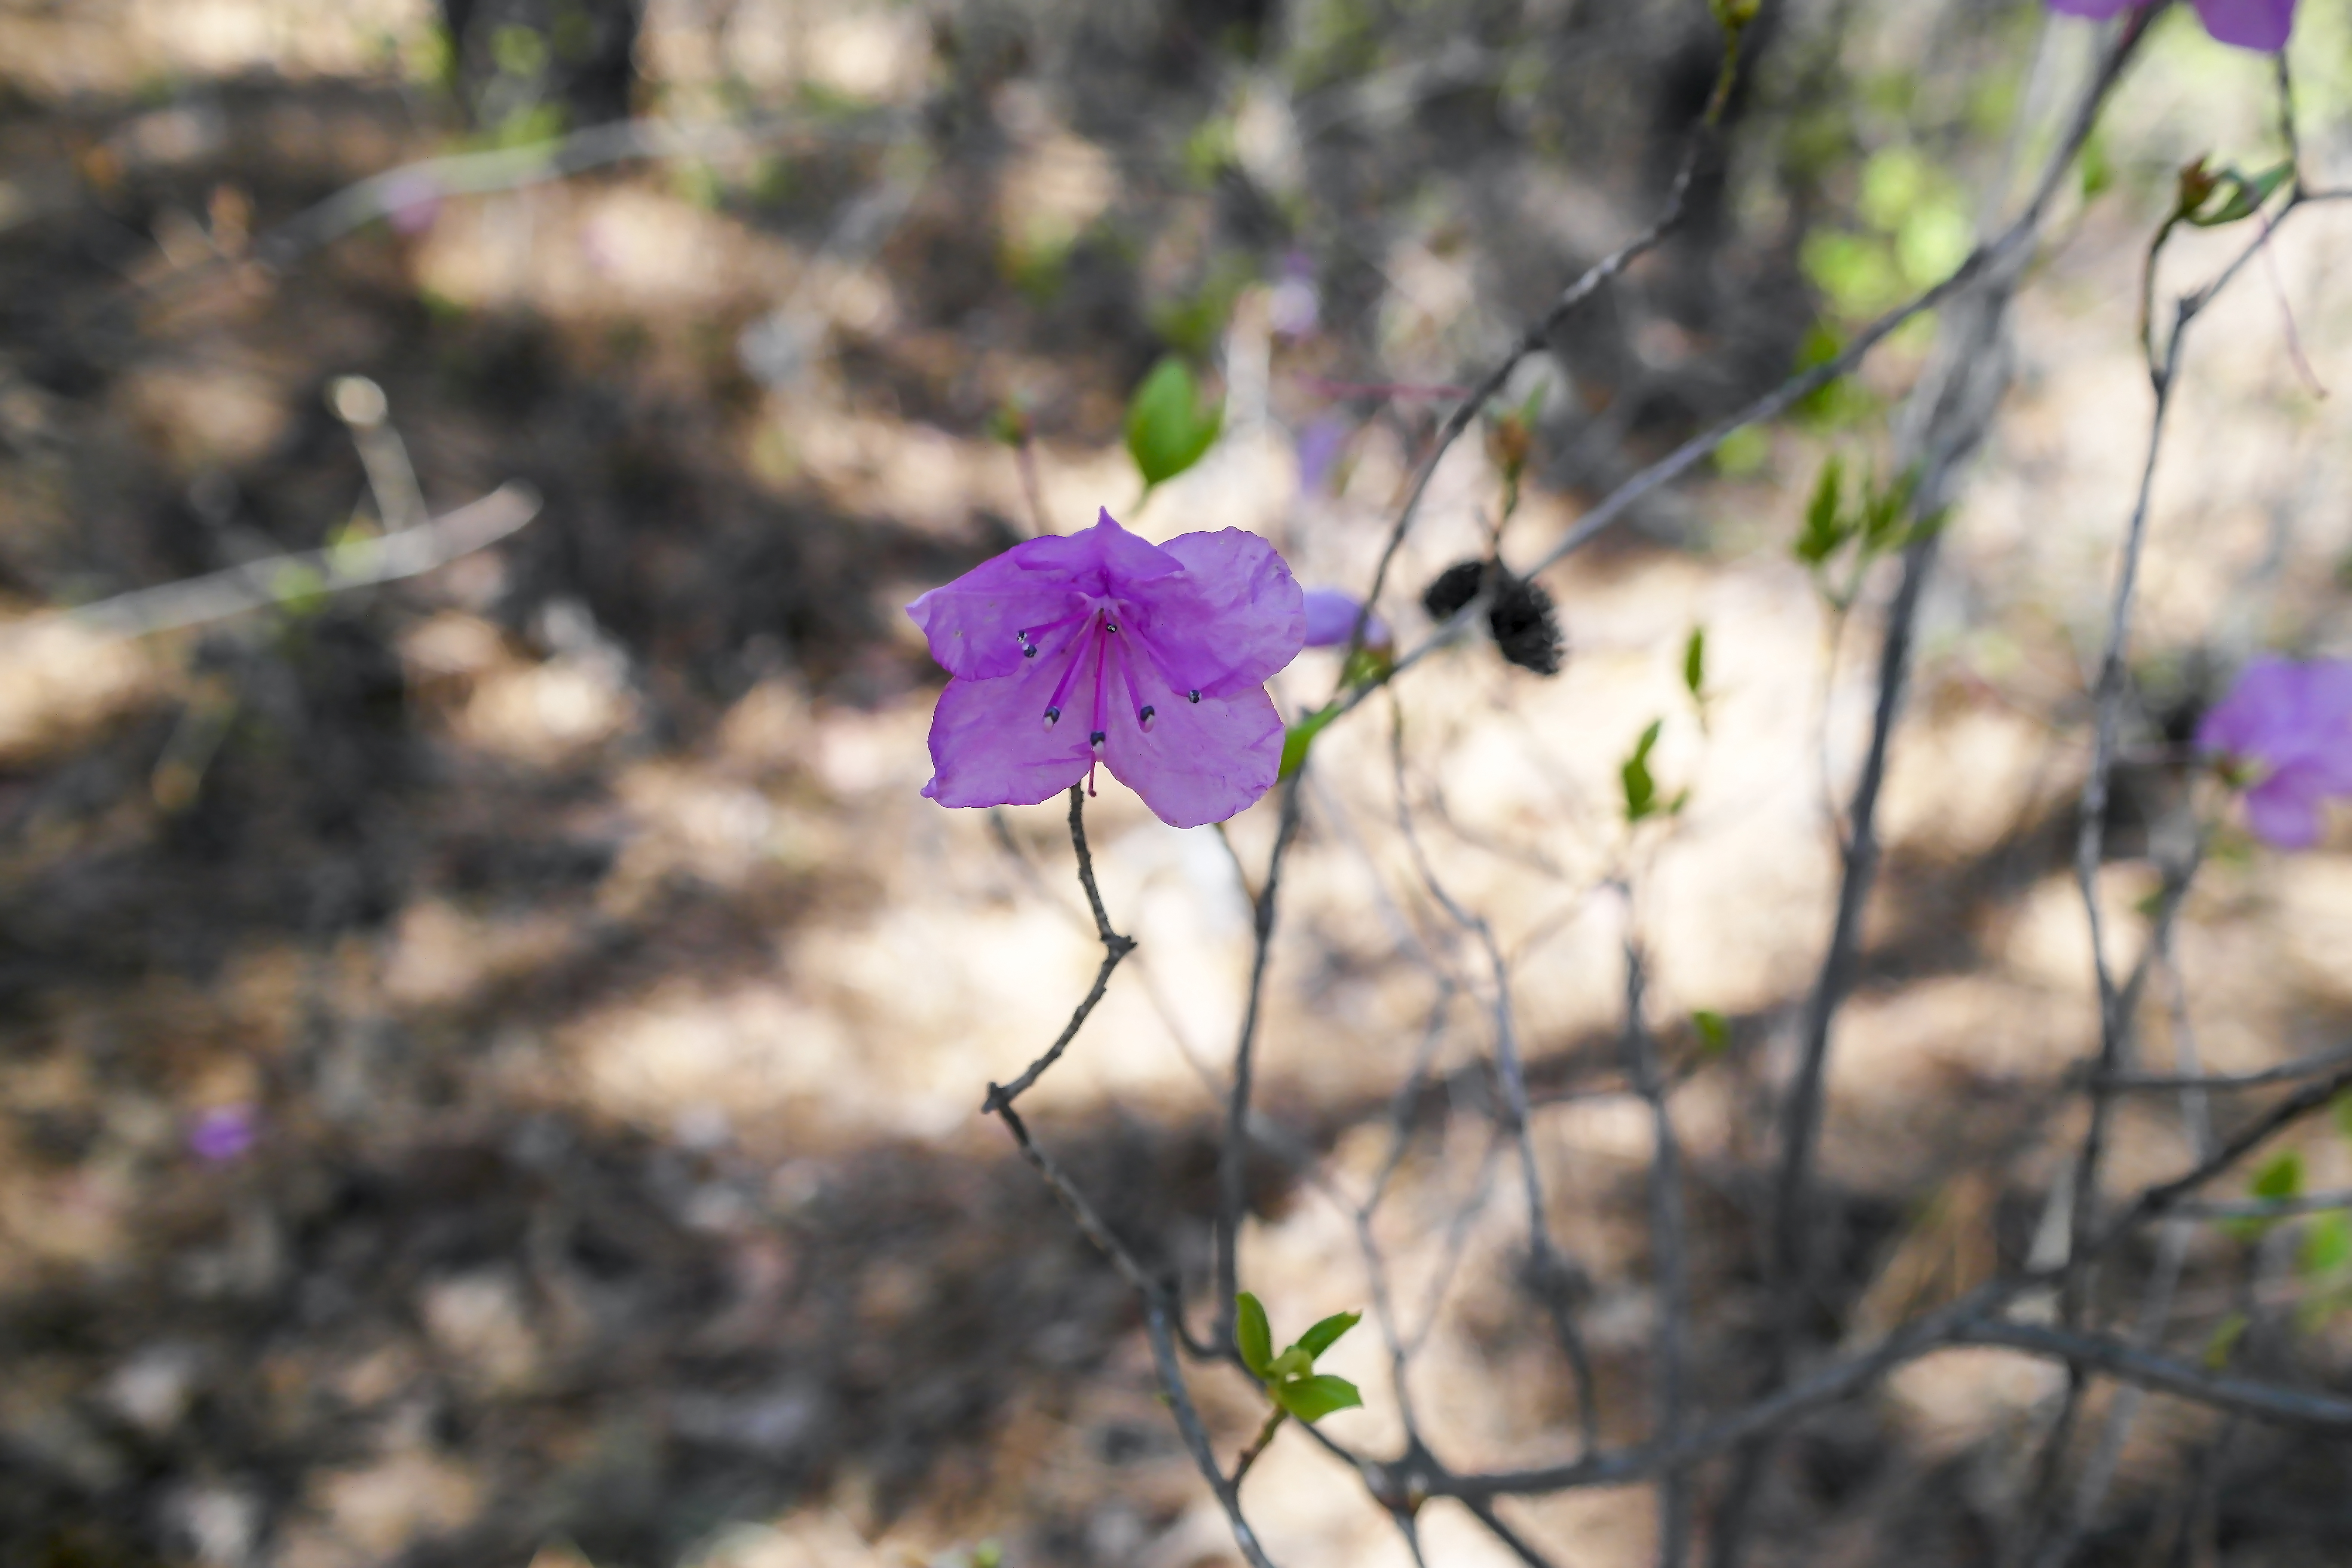
azalea, flower, flowering plant, plant, petal, purple, botany, harebell, bellflower, wildflower, bellflower family, geranium, geraniaceae, viola, violet family, four o clock family, plant stem, dianthus, morning glory family, perennial plant, geraniales